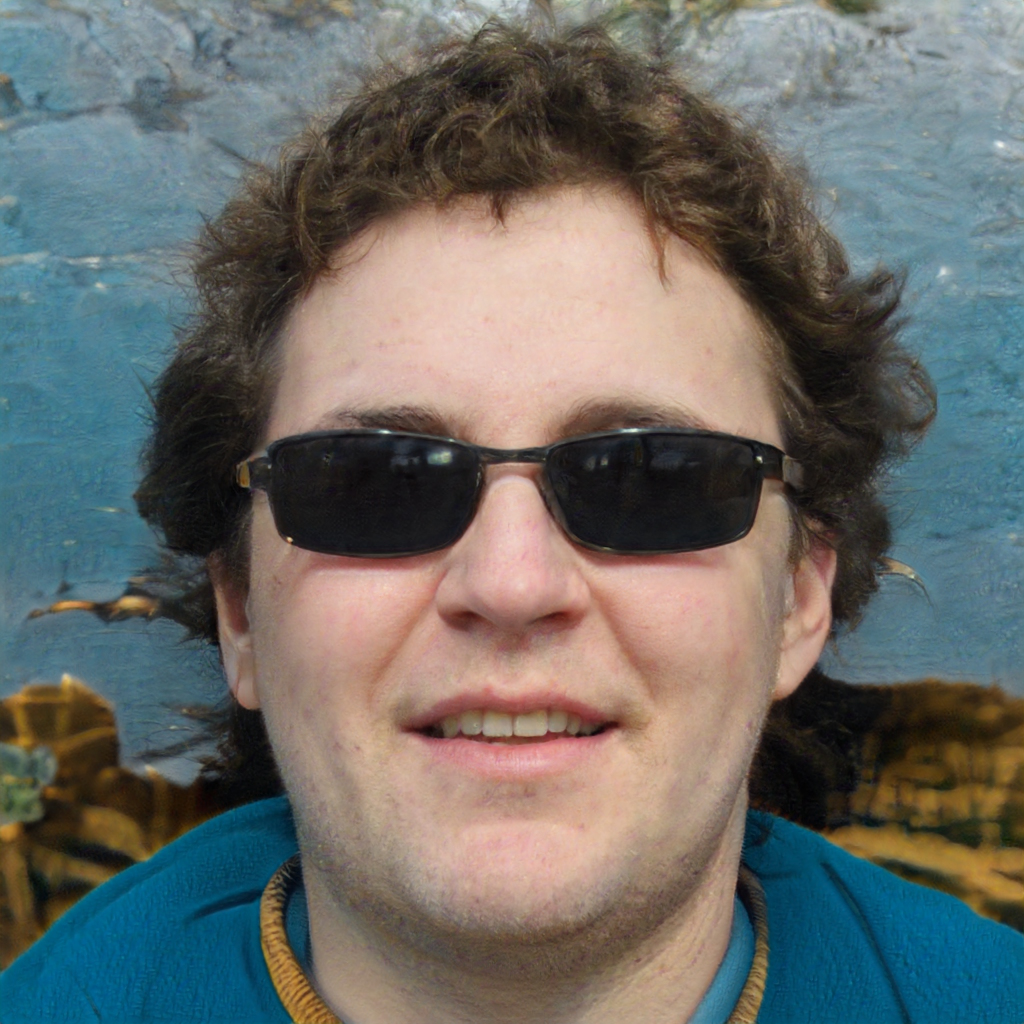
Gender: Male